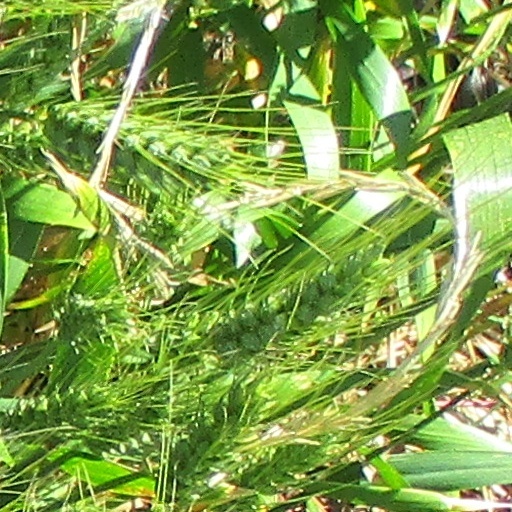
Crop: wheat